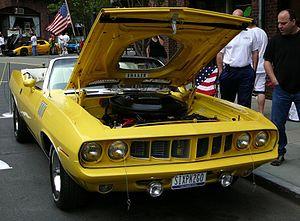
Nash Bridges est une série télévisée américaine en 122 épisodes de 46 minutes, créée par Carlton Cuse et diffusée entre le 29 mars 1996 et le 4 mai 2001 sur le réseau CBS.
Plymouth est une marque d'automobiles fabriquées par le constructeur automobile Chrysler aux États-Unis, de 1928 à 2001.